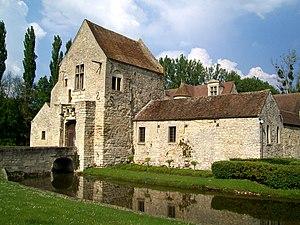
Le château avec sa porte fortifiée et le pont sur les douves
Pontarmé est une commune française située dans le département de l'Oise, en région Hauts-de-France.
Le château de Pontarmé est un château français situé à Pontarmé, dans le département de l'Oise. Les façades et toitures de la porte fortifiée, le pont sur les douves lui faisant face et l'ensemble des douves enourant le château ont été inscrits monument historique par arrêté du 6 octobre 1986.